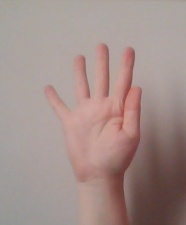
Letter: sheen